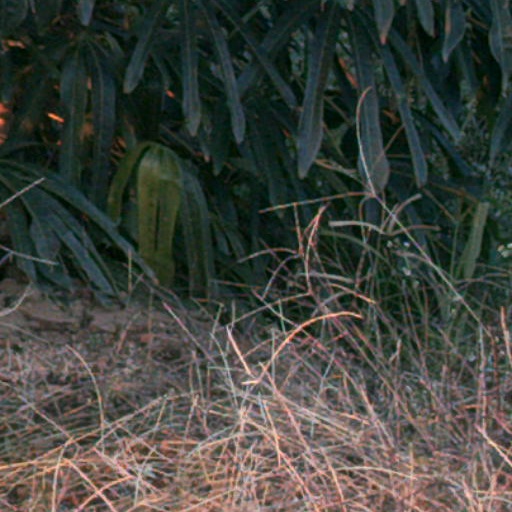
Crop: cassava